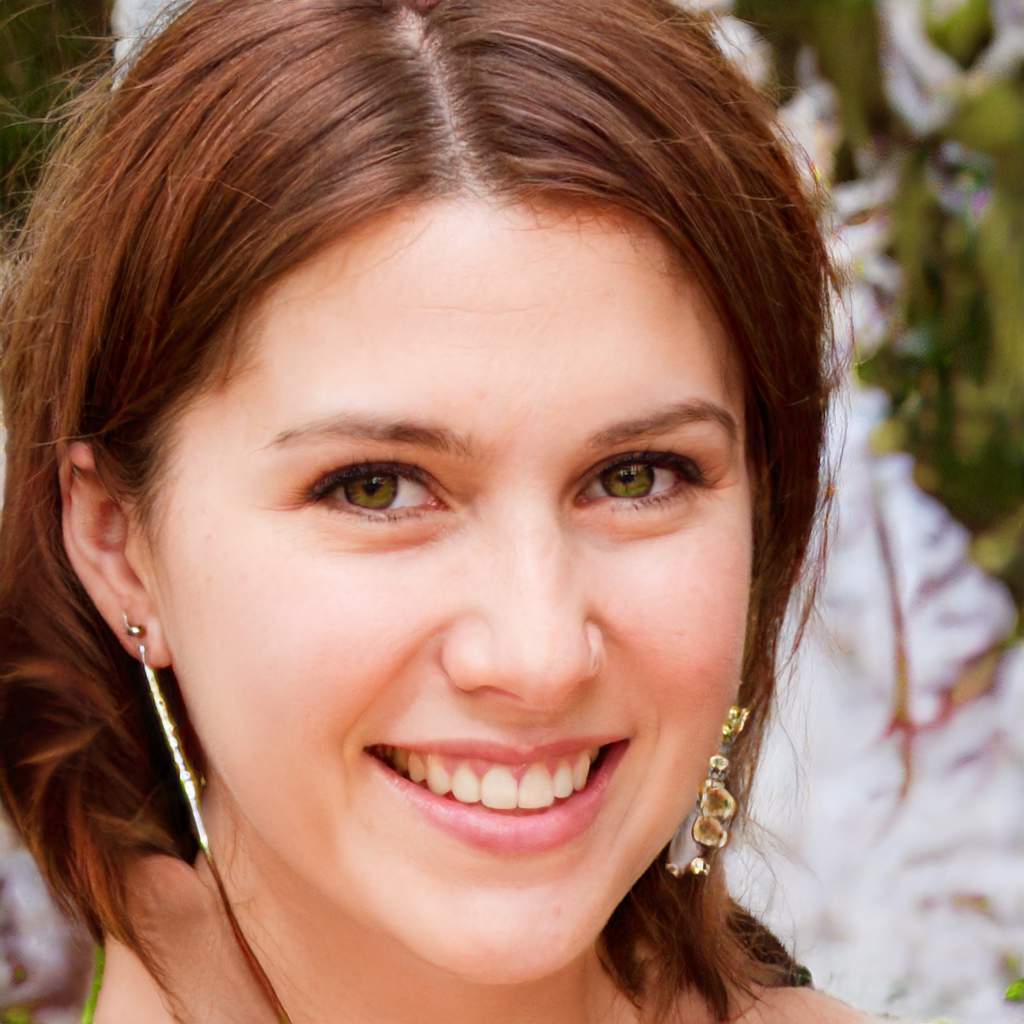
Gender: Female